Broken Ties (film)

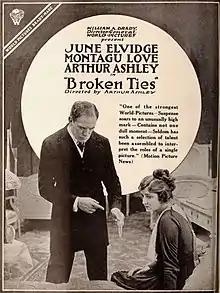

Broken Ties is a 1918 silent film starring June Elvidge, Montagu Love, and Arthur Ashley. Ashley also directed the film. It was a William A. Brady World Pictures production. It was marketed as containing "not one dull moment". The film was based on Arthur M. Brilant's play "The Alibi". The film received generally positive reviews. A write-up in "Motography" describes it as a tense drama. One aspect of the plot is a father forbidding his son from seeing a young woman believed to have mixed ethnic heritage.